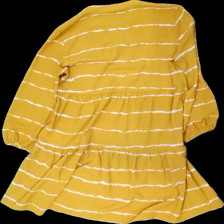
View: back
Type: Dress
Category: Ladies
Brand: Only
Colors: Yellow, White
Material: 100% polyester
Pattern: Striped
Cut: Regular, V-collar
Size: 34
Season: All
Stains: Minor
Price range: <50
Recommended usage: Export